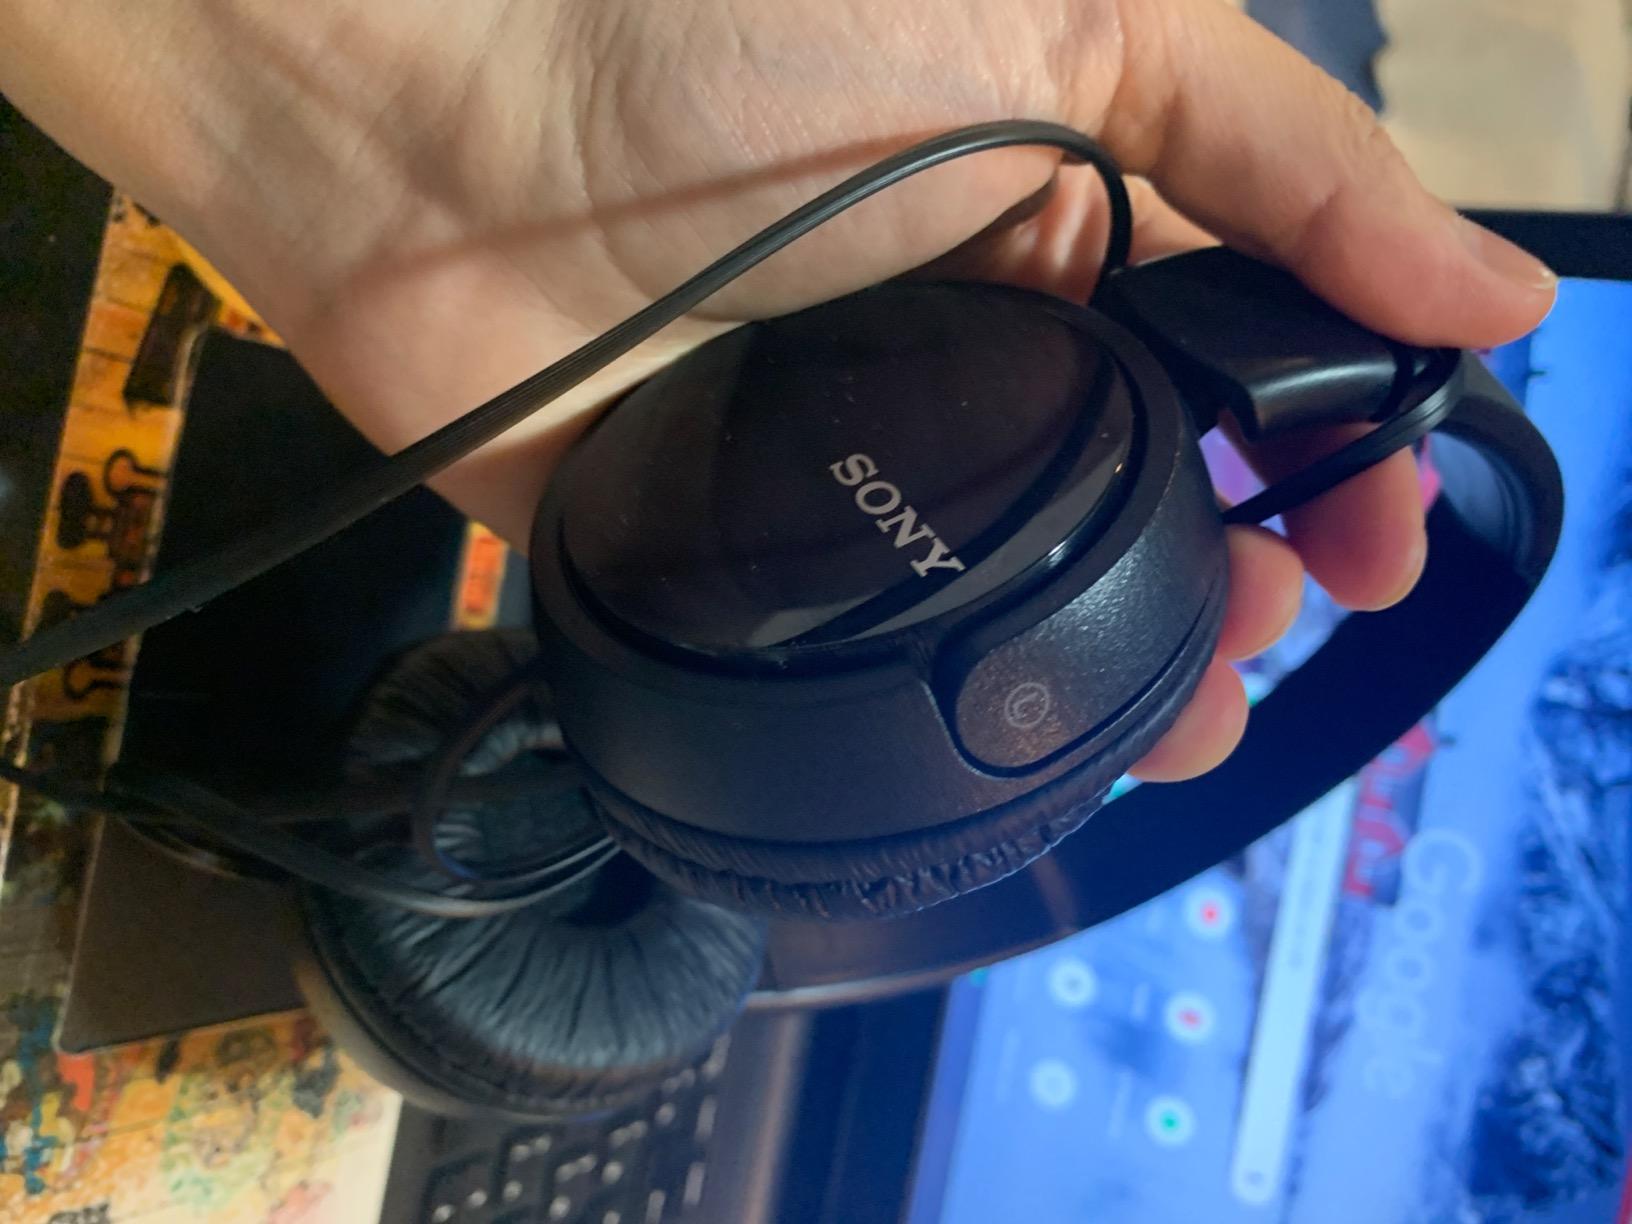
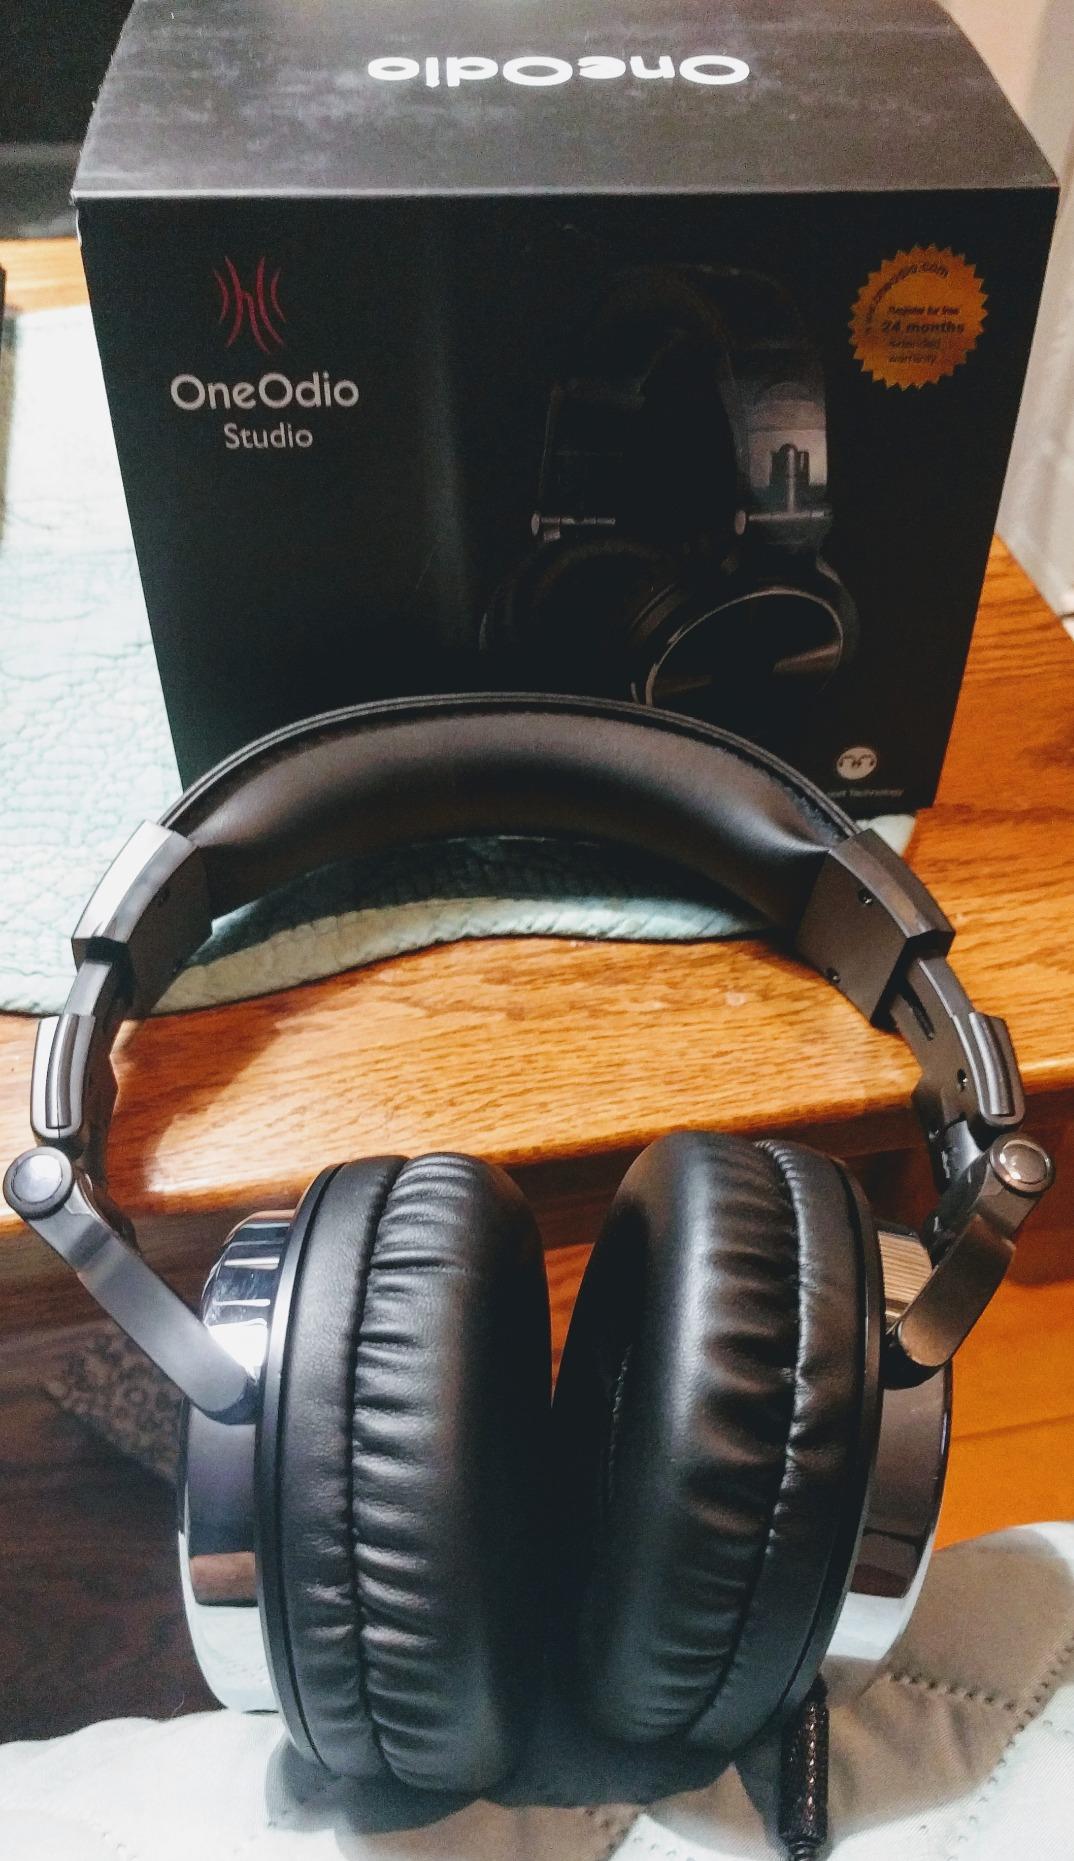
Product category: headphones
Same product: no